Czech language

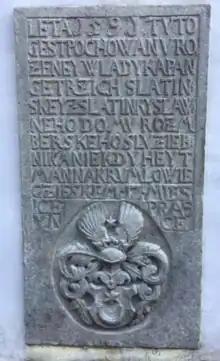
A headstone in Český Krumlov from 1591. The inscription features the distinctive Bohemian diphthong   , spelled .

The main Czech vernacular, spoken primarily in Bohemia including the capital Prague, is known as Common Czech ("obecná čeština"). This is an academic distinction; most Czechs are unaware of the term or associate it with deformed or "incorrect" Czech. Compared to Standard Czech, Common Czech is characterized by simpler inflection patterns and differences in sound distribution.